Badnaam

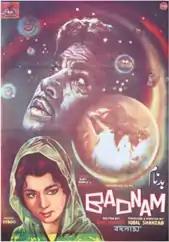

Badnaam is a Pakistani film in Urdu language, released on 2 September 1966, adapted from Saadat Hasan Manto's short story "Jhumkay" ("Ear-rings") by screenwriter Riaz Shahid, and was the second film adaptation of the Manto's story after 1946 Bollywood adaptation. The film was directed and produced by Iqbal Shehzad, in his debut as a film director. "Badnaam"s cast included Allauddin, Nabeela, Neelo, Ejaz Durrani, Diljeet Mirza, Hameed Wain, Rangeela and Zumurrud.